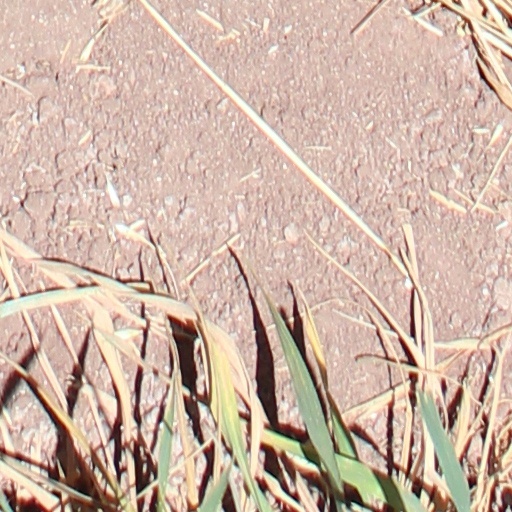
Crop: wheat